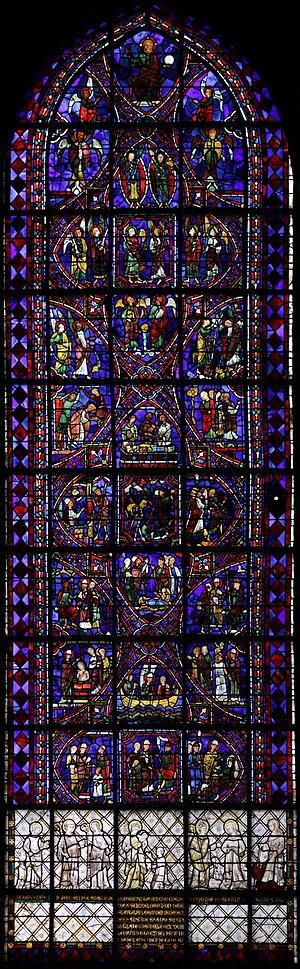
Pour un article plus général, voir Cathédrale Notre-Dame de Chartres.
Le vitrail de saint Apollinaire à Chartres est le premier vitrail à droite du transept sud de la cathédrale Notre-Dame de Chartres, numéroté 036 dans le Corpus vitrearum.